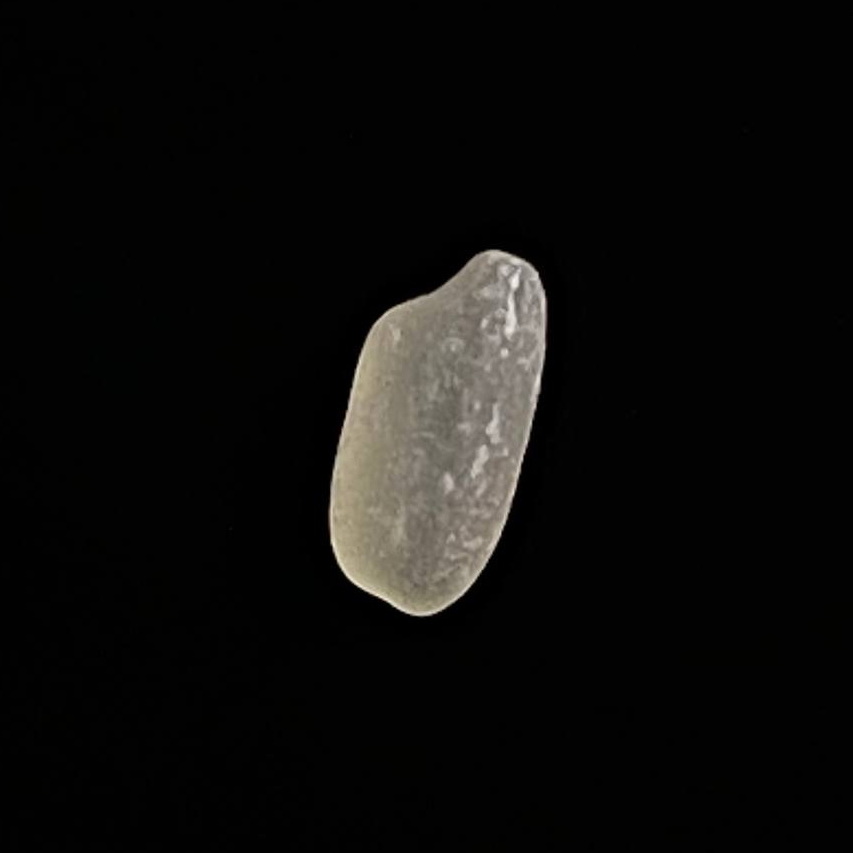
Rice variety: Gutisharna